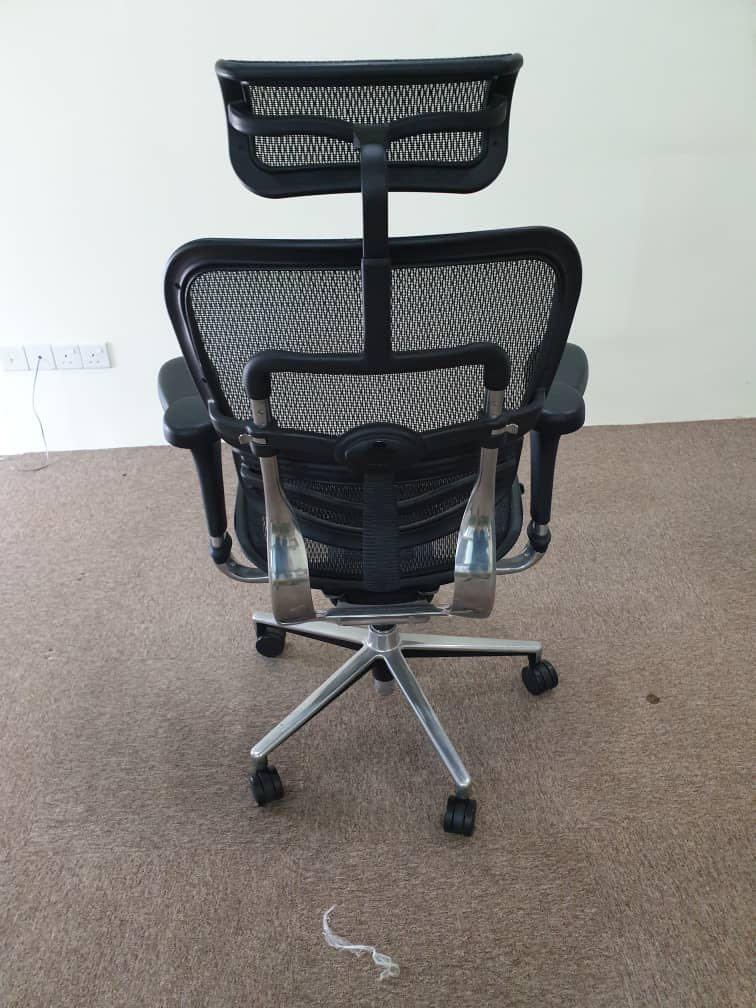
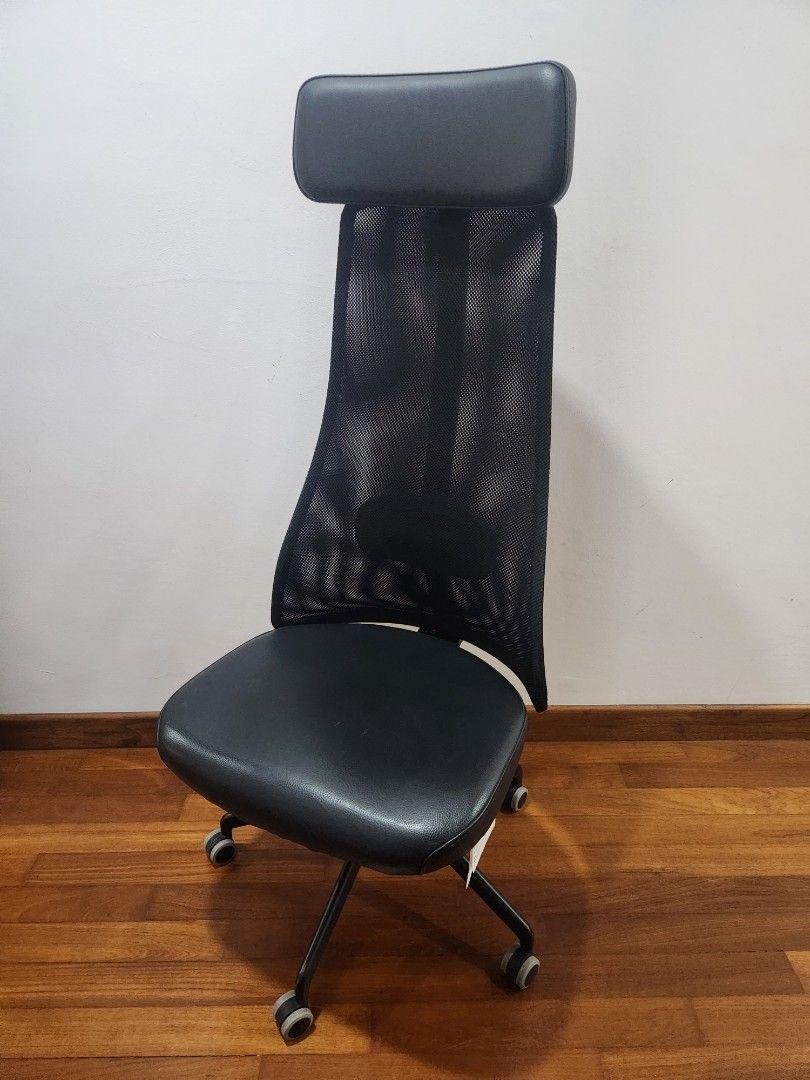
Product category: items_chair
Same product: no